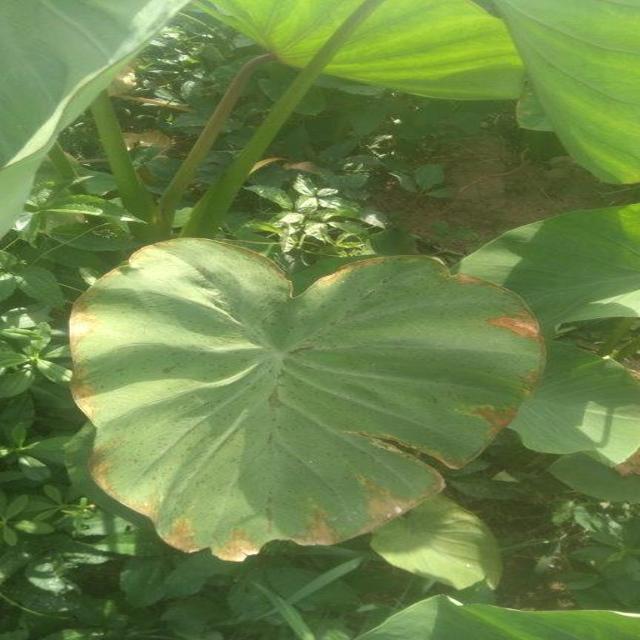
Label: Mid_Blight